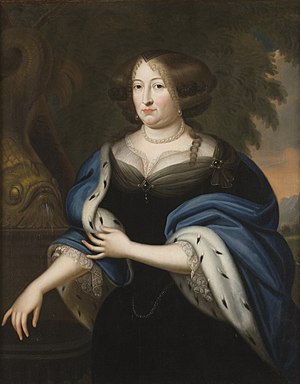
Hedvig Sophie af Brandenburg
Hedvig Sofia af Brandenburg landgrevinde og senere regent af Hessen-Kassel. Hun var næst yngst af fire børn af Georg Vilhelm af Brandenburg og Elisabeth Charlotta af Pfalz. Hun giftede sig i 1649 med landgreve Wilhelm VI af Hessen-Kassel.